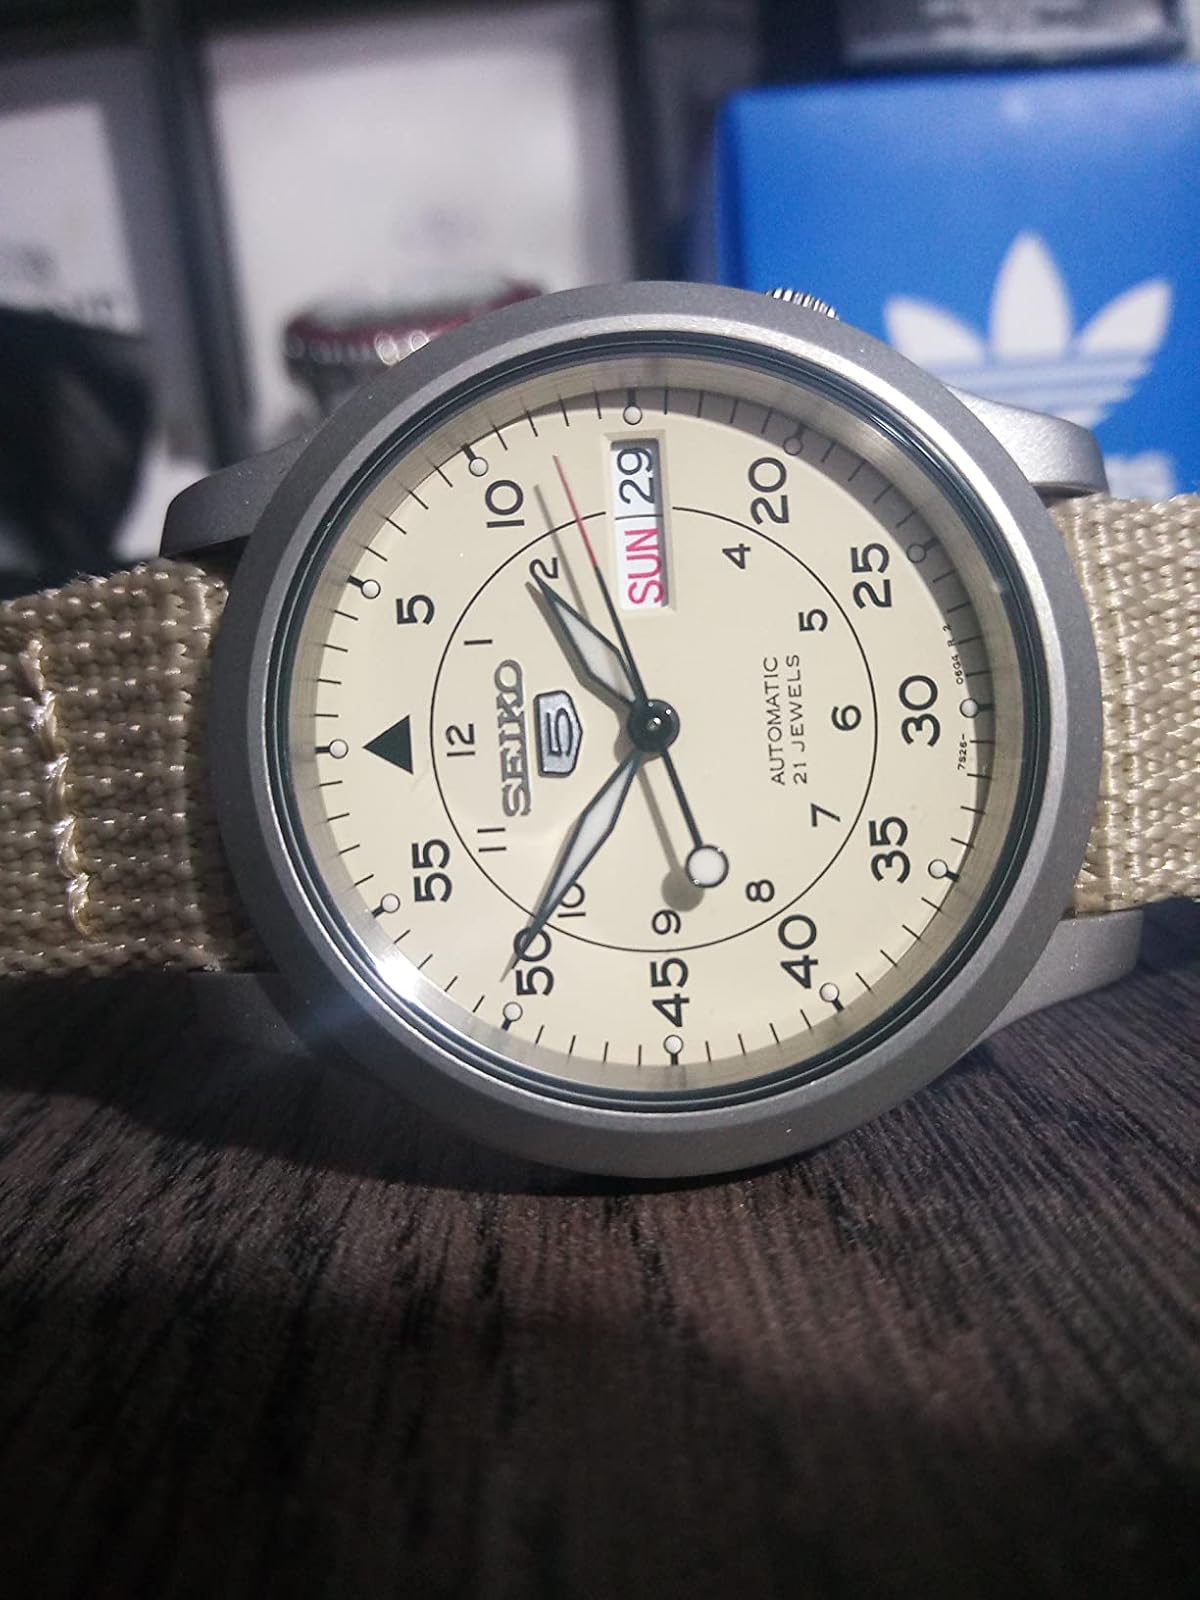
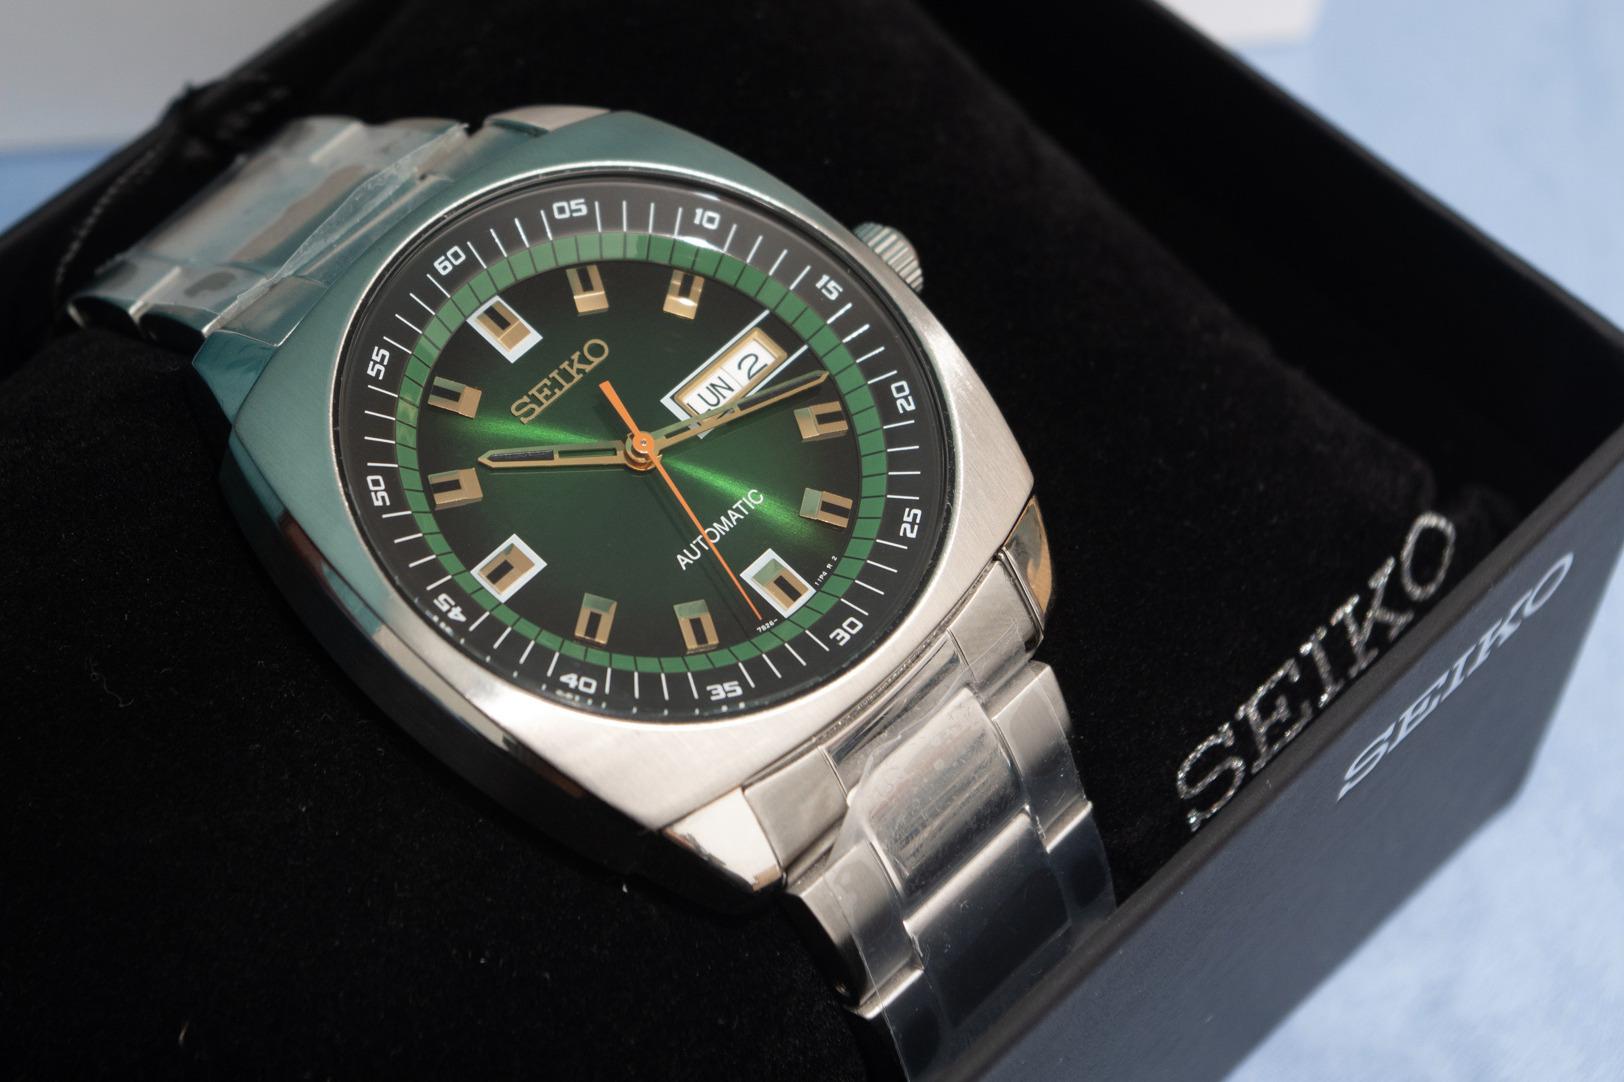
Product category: accessories_watch
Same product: no